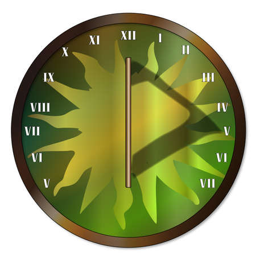
a typical old fashioned sun dial clock face over a white background